Mataroa railway station

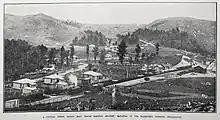
Mataroa in 1911

Construction by the Public Works Department (PWD) was well advanced by 1903. By March 1905 a station yard was being formed and by April 1906 it was the railhead, with a pumice road running north as far as Makatote. As well as the tunnels (see below), the line from Taihape included a cutting. North of Mataroa, PWD trains ran to Rangataua by July 1907 and to Ohakune by January 1908.